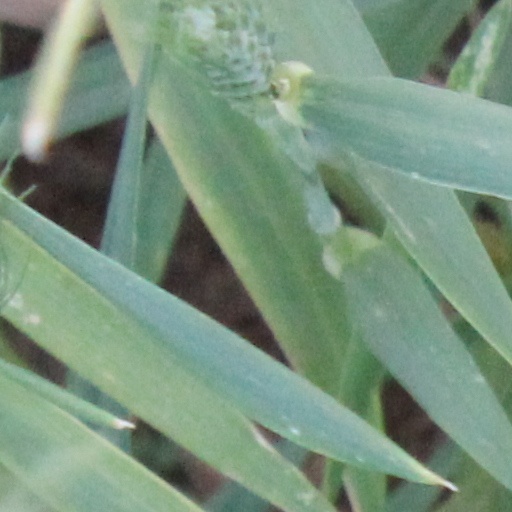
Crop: wheat